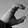
ASL letter: C